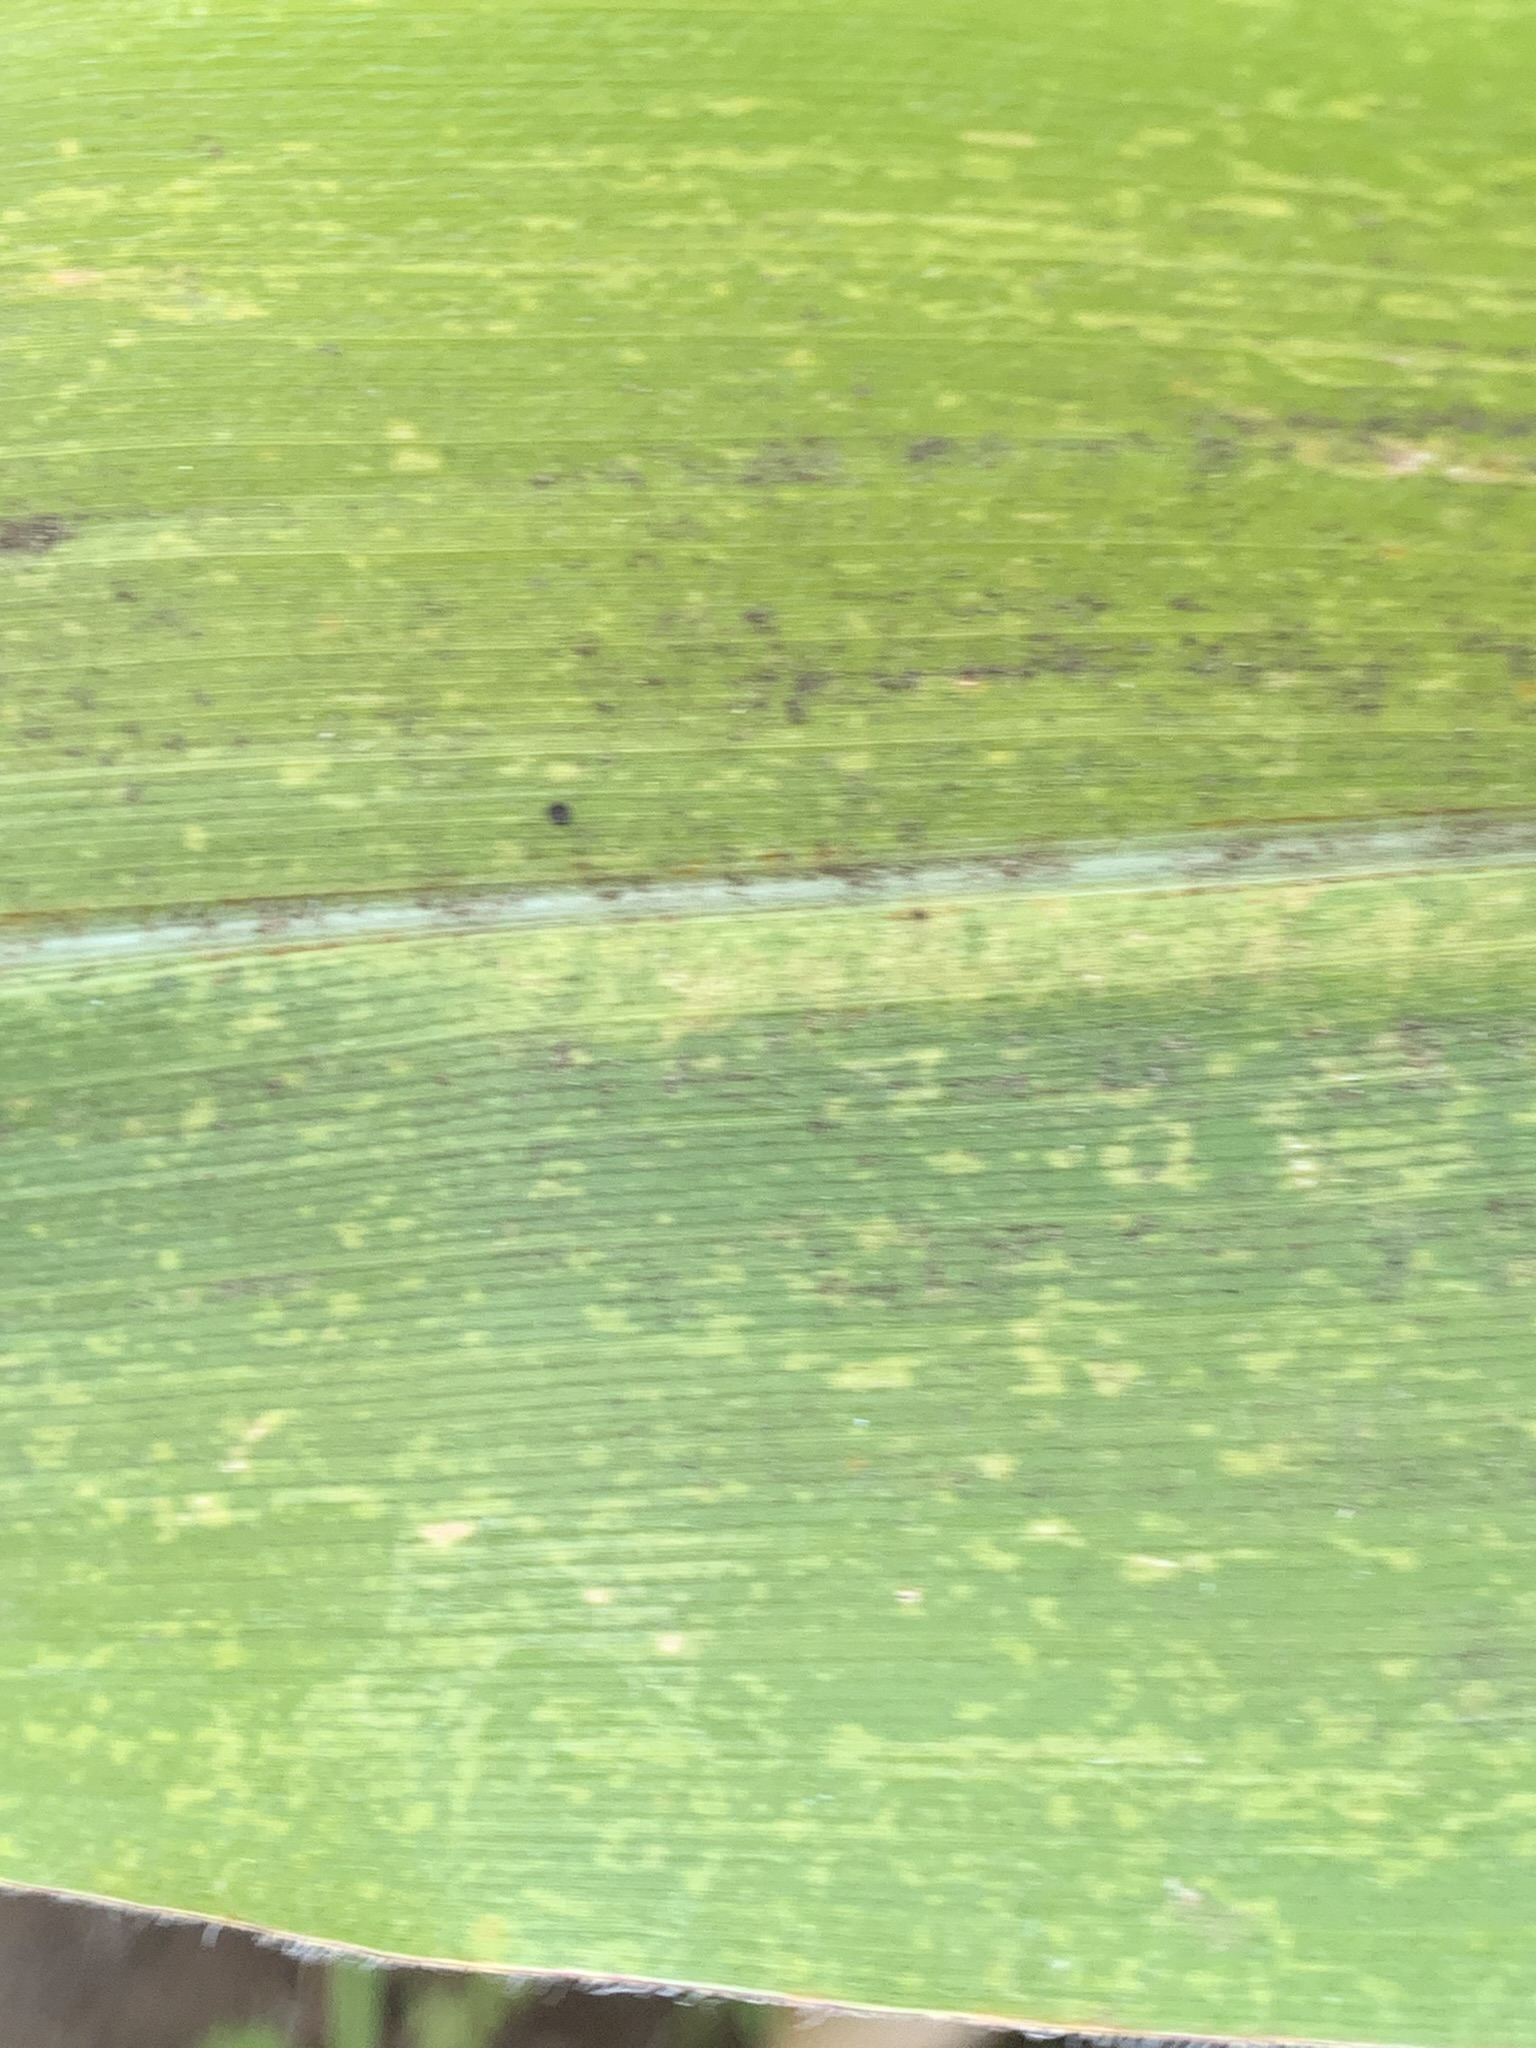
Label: MLN